Danielle Adams

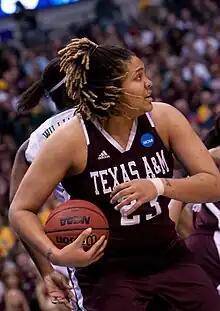
Adams with Texas A&M in 2011

Danielle E'Shawn Adams (born February 19, 1989) is an American former professional basketball forward-center who played in the Women's National Basketball Association (WNBA). She played college basketball at Texas A&M. She is the first Texas A&M player to be named an Associated Press first-team All-American. She also captured first team All-American honors from the WBCA. She was the Most Outstanding Player in the 2011 NCAA Division I women's basketball tournament championship, scoring 30 points. The 30 points rank second in NCAA Championship Game history.